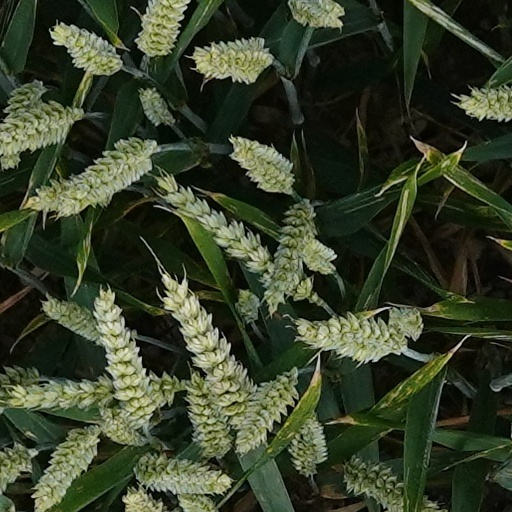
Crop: wheat